Edward Hulton

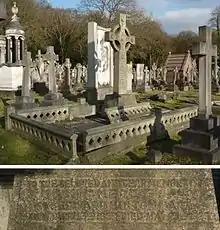
Hulton's grave at Putney Vale Cemetery, London, in 2015

Hulton was first married to Agnes Moir Turnbull Wood in 1900. He had a son and a daughter by his second wife, Fanny Warris (1869–1940), whom he married in 1916.